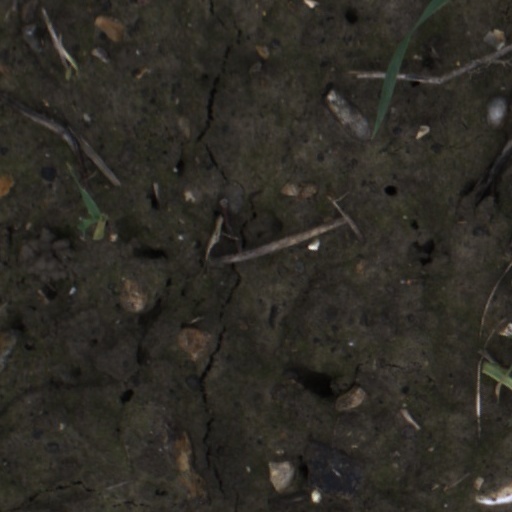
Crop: wheat